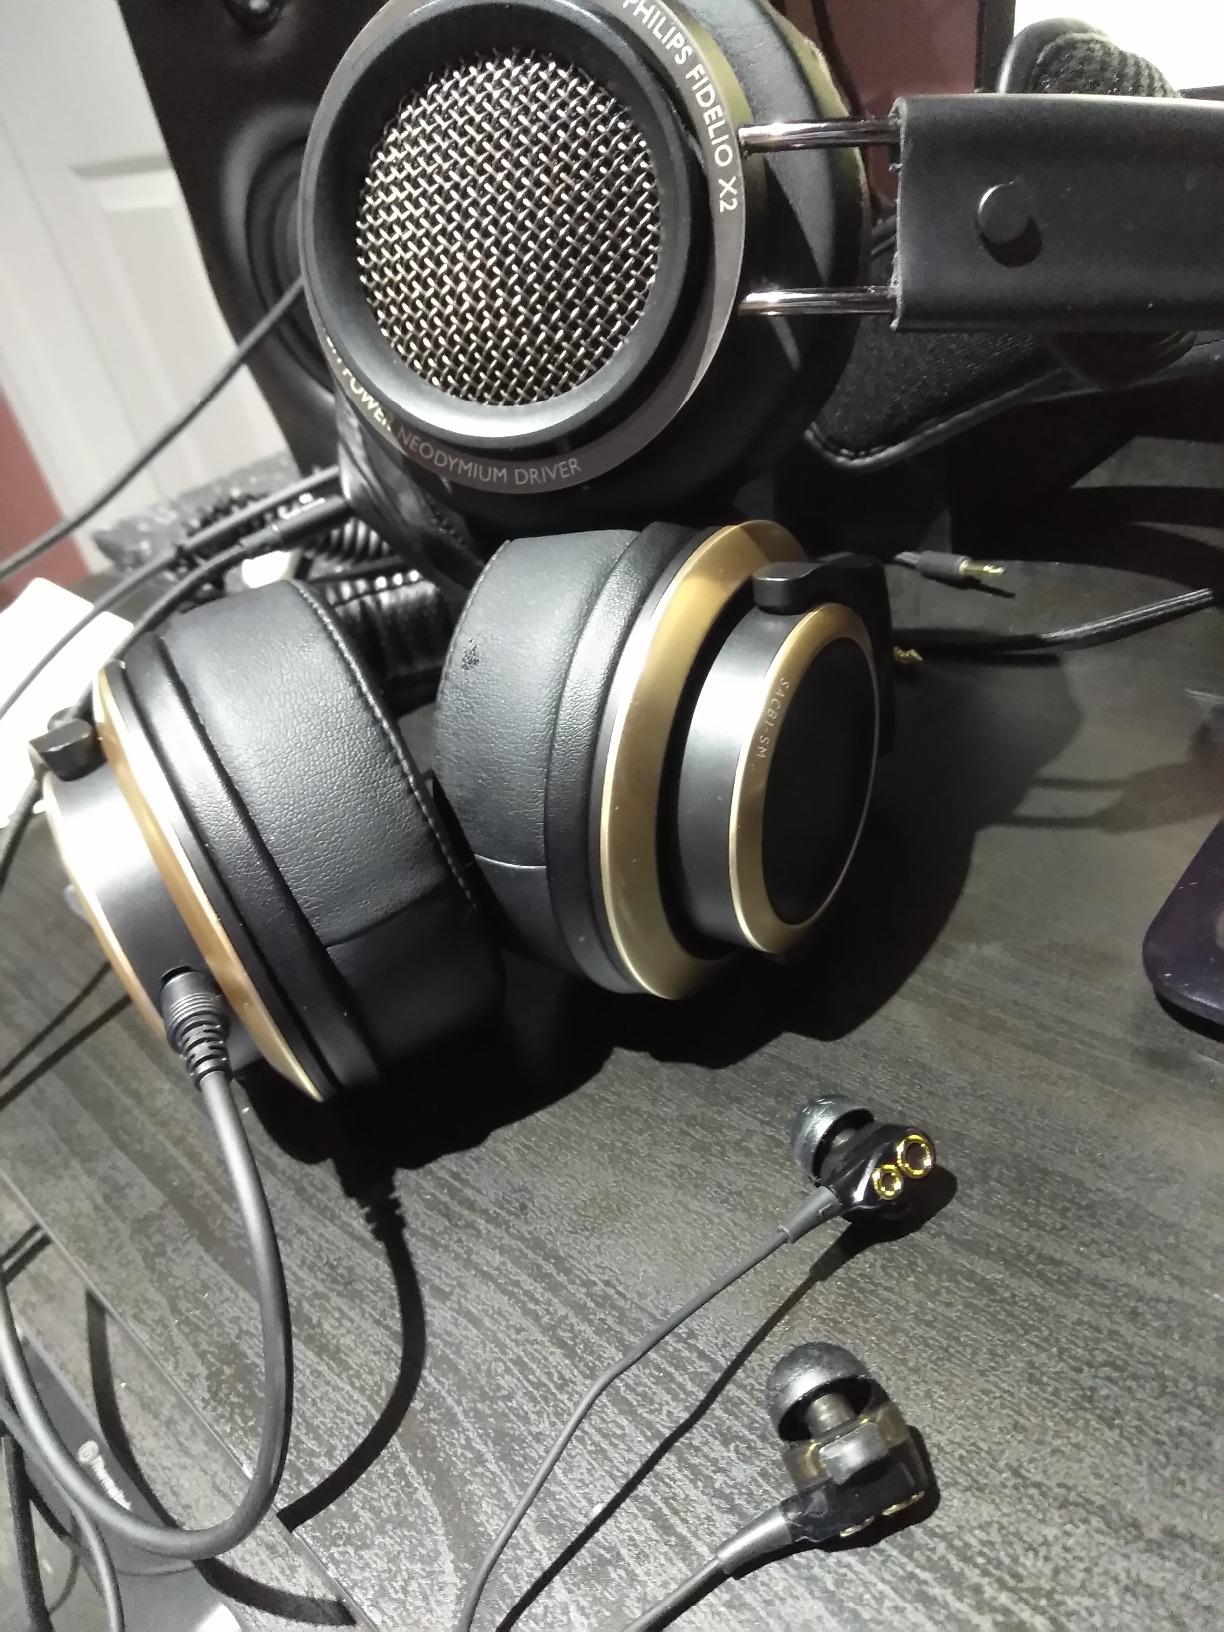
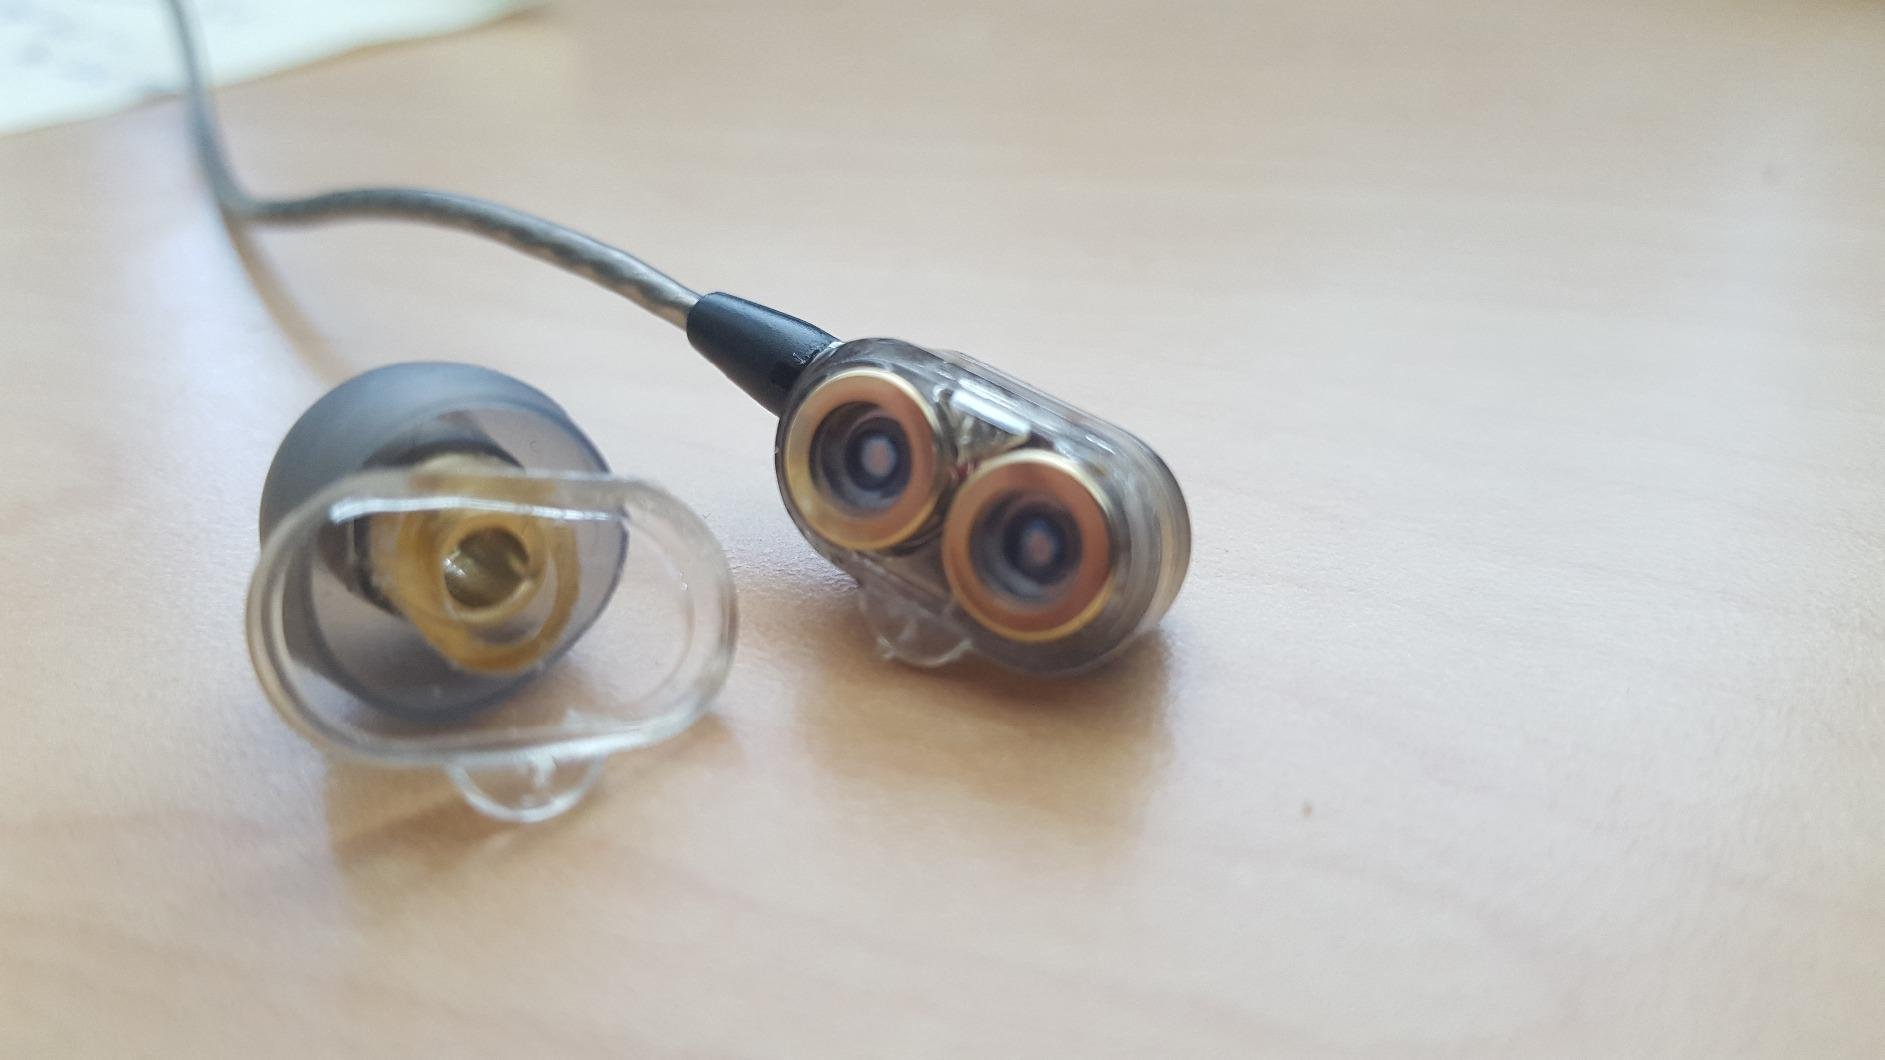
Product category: headphones
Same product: no